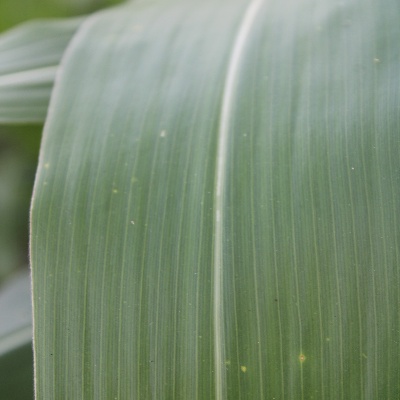
Crop: Maize
Condition: leaf spot